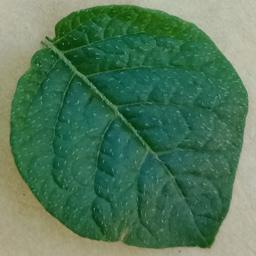
Etiqueta: Sana